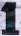
Number: 1